Durango, Spain

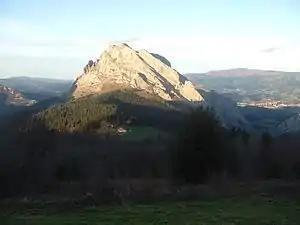
The limestone summits of Urkiola; Durango is seen in the background.

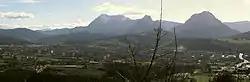

Durango's economy is mainly focused on the secondary sector, with a longstanding specialization on the manufacturing of machine tools and metallurgy. Tertiary services such as healthcare, education and research and development are also established in the area with an increasing growth.